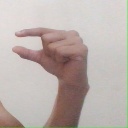
अक्षर: ग